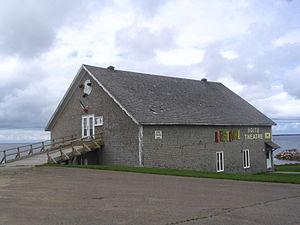
La Boîte-Théâtre, une salle de spectacle de Caraquet, au Nouveau-Brunswick (Canada).
La ville de Caraquet, au Nouveau-Brunswick, possède de nombreux sites historiques.
On appelle architecture acadienne, parfois architecture cadienne, un style d'architecture traditionnelle utilisé par les Acadiens et les Cadiens, surtout en Acadie et, par extension, l'architecture en général faite en Acadie.
Le théâtre acadien est le théâtre produit en Acadie ou considéré comme tel. La dramaturge la plus connue est Antonine Maillet, dont la pièce de théâtre La Sagouine a été présentée plus de deux mille fois avec Viola Léger en tant qu'unique comédienne.